Tampines Rovers FC

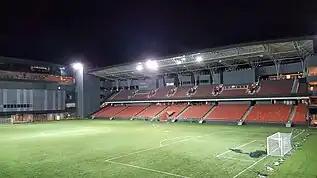

The Stags initially played their home games at the Tampines Stadium. In 2011, the stadium was demolished to build an integrated community and lifestyle building Our Tampines Hub (OTH) which includes a football stadium. Never before in Singapore sports history has a football match played within 'Our Tampines Hub', the first-ever integrated community and lifestyle hub that brings together multiple agencies to offer a comprehensive and diverse range of services, programmes and facilities.